Christopher Kelk Ingold

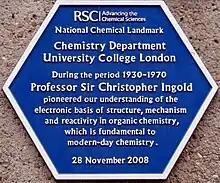
RSC commemorative plaque at University College.

Born in London to a silk merchant who died of tuberculosis when Ingold was five years old, Ingold began his scientific studies at Hartley University College at Southampton (now Southampton University) taking an external BSc in 1913 with the University of London. He then joined the laboratory of Jocelyn Field Thorpe at Imperial College, London, with a brief hiatus from 1918–1920 during which he conducted research into chemical warfare and the manufacture of poison gas with Cassel Chemical at Glasgow. Ingold received an MSc from the University of London and returned to Imperial College in 1920 to work with Thorpe. He was awarded a PhD in 1918 and a DSc in 1921.